Lexus GS (S190)

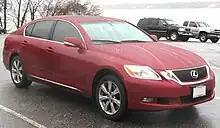
MY2009 Lexus GS 350 (GRS196; U.S.)

A 4.6-liter GS 460 (URS191) replaced the GS 430 in 2007 for the 2008 model year. Equipped with the new 4.6 liter "1UR-FE/1UR-FSE" V8 engine generating 342 hp (with . of torque) and an 8-speed automatic transmission. Lexus reported a 0-60 time of 5.4 seconds for the GS 460. Along with the hybrid GS 450h and previous GS 430 models, the V8-powered GS 460 offered the Active Stabilizer Suspension System for improved handling.